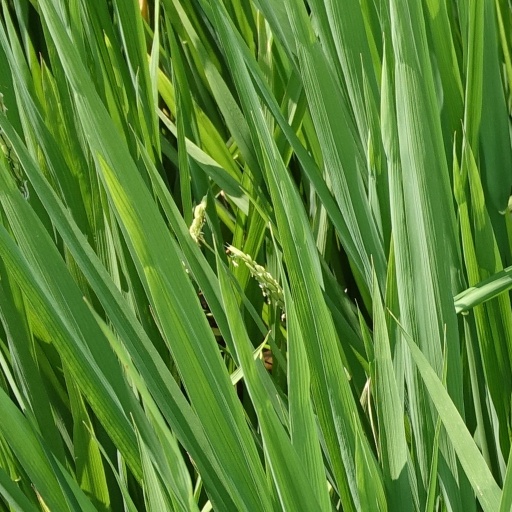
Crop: rice